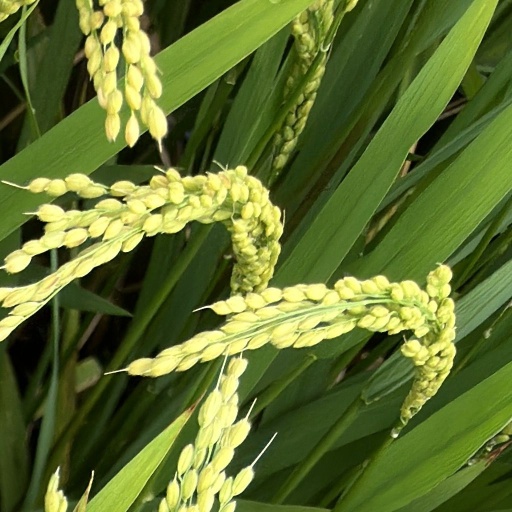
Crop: rice